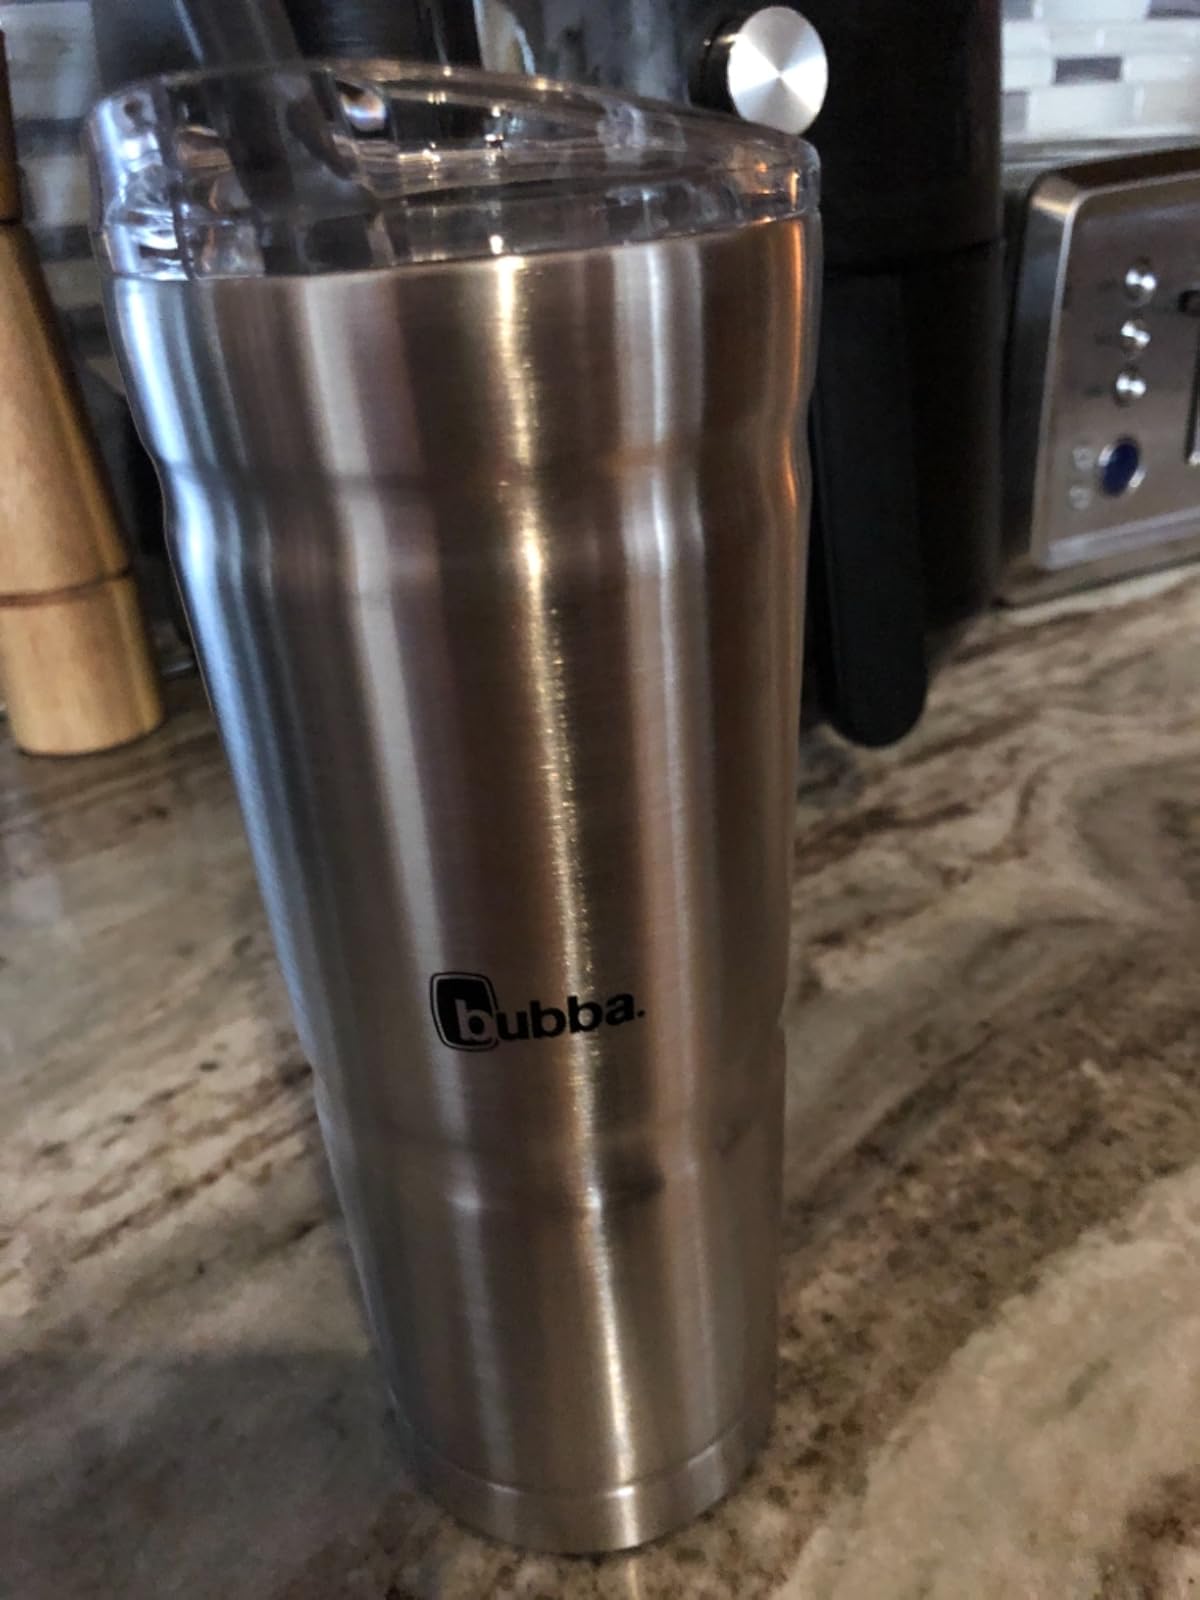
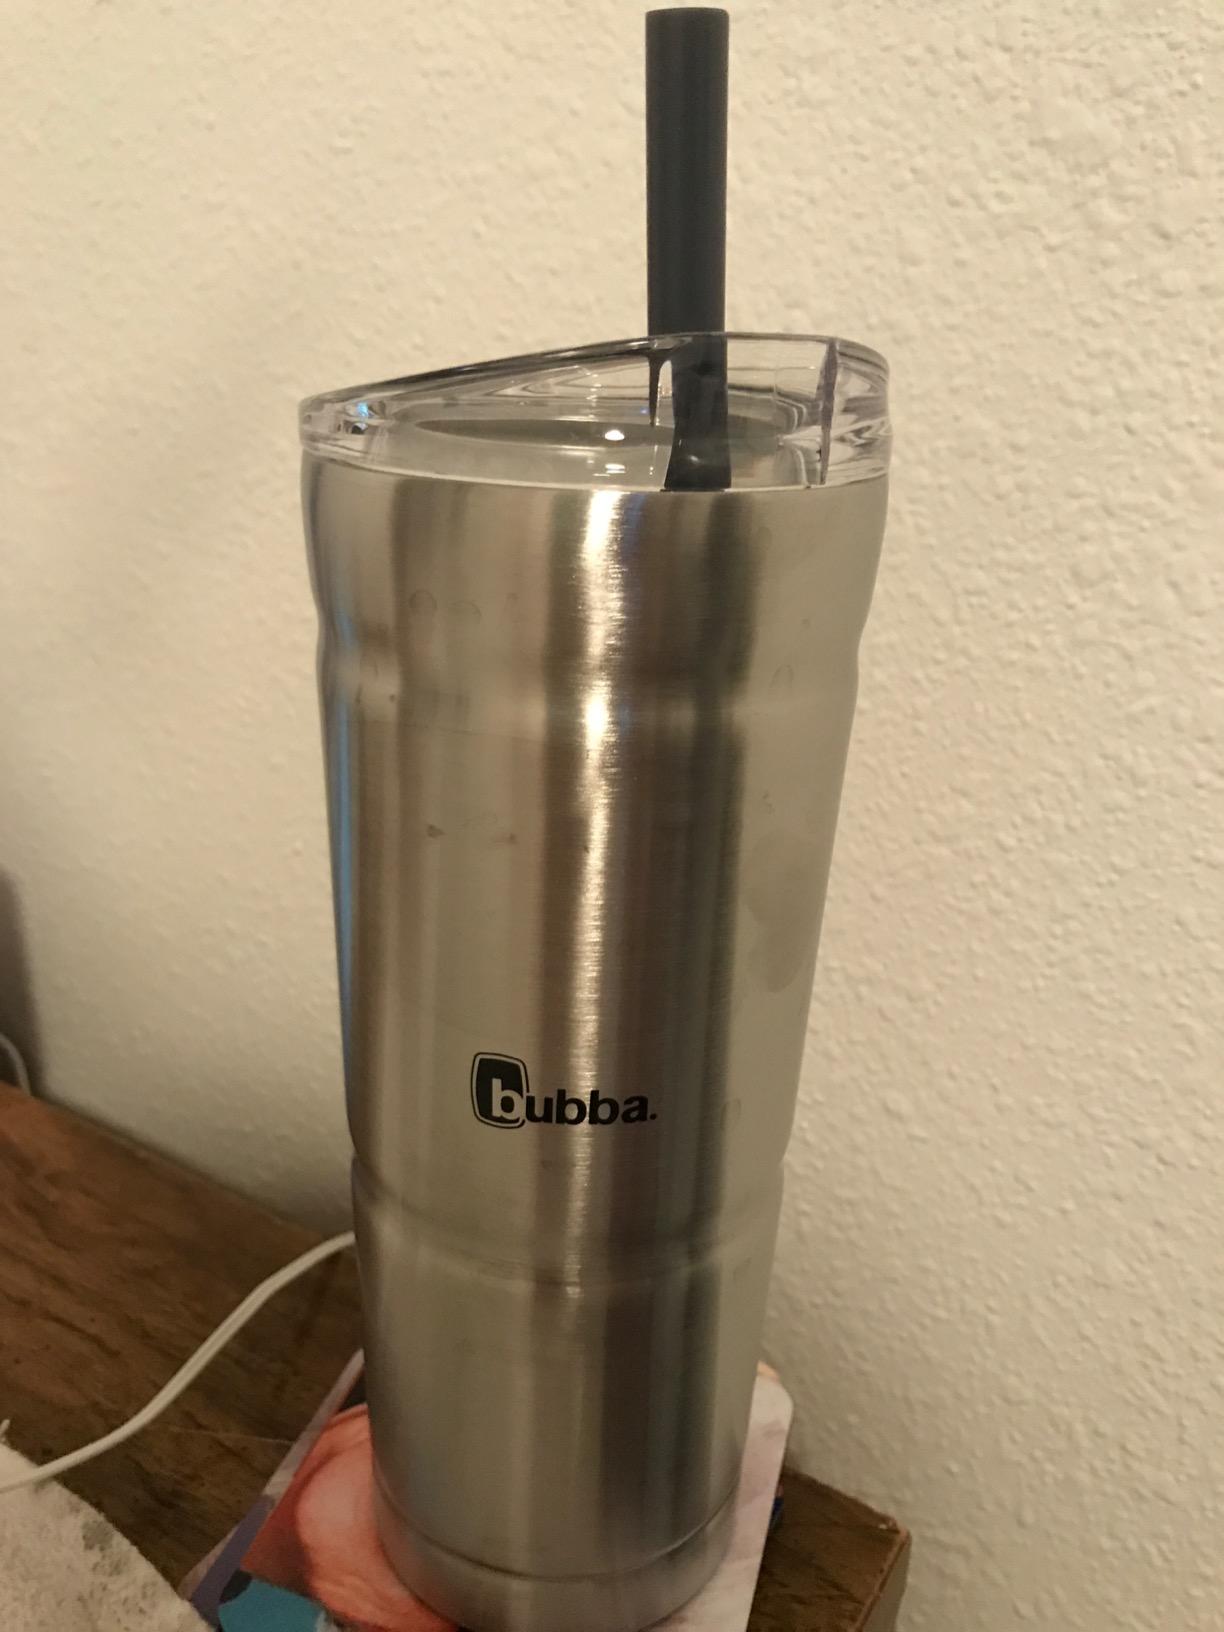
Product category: items_tea
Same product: yes